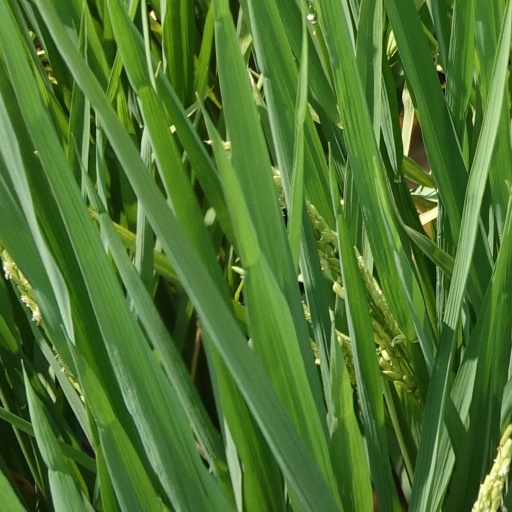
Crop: rice